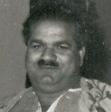
Age: 36